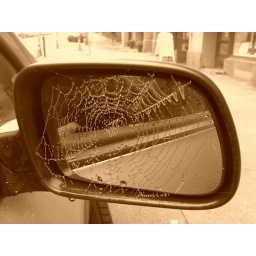
Morning rain in car window